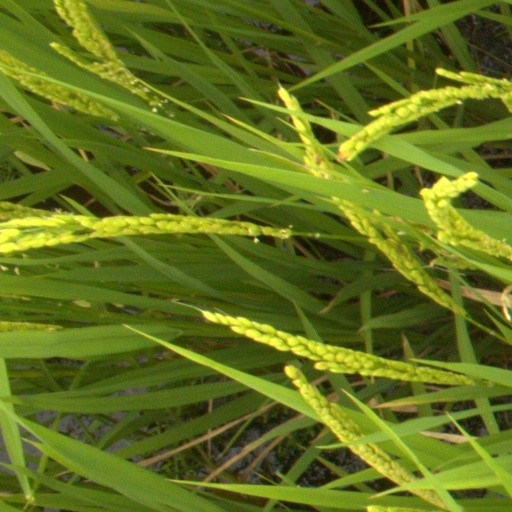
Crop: rice